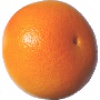
Label: Grapefruit Pink 1